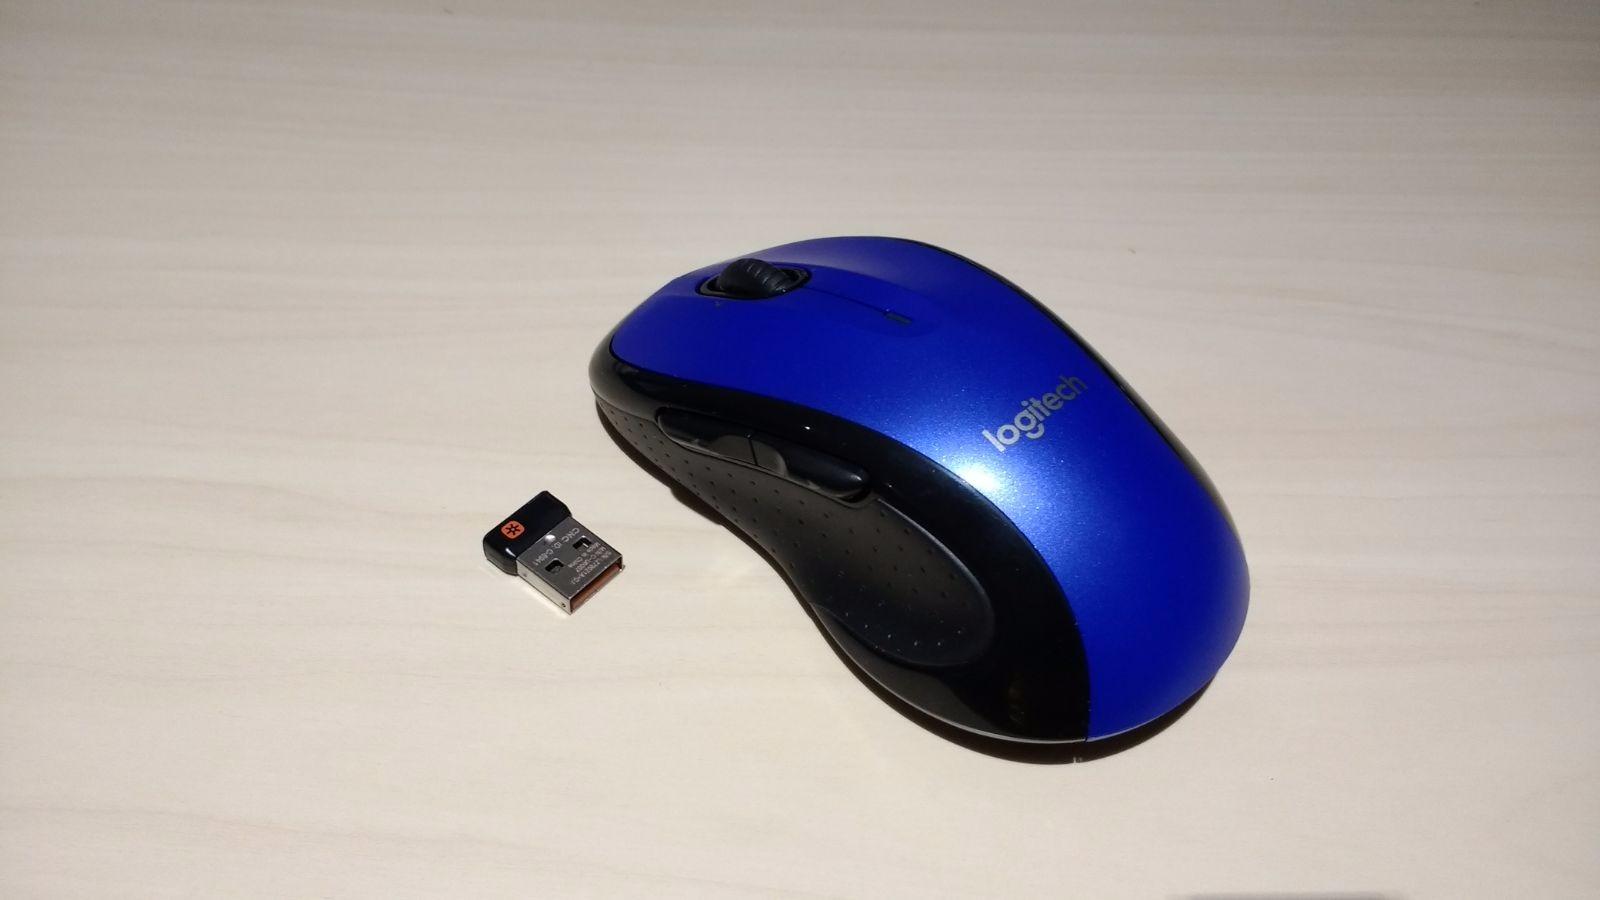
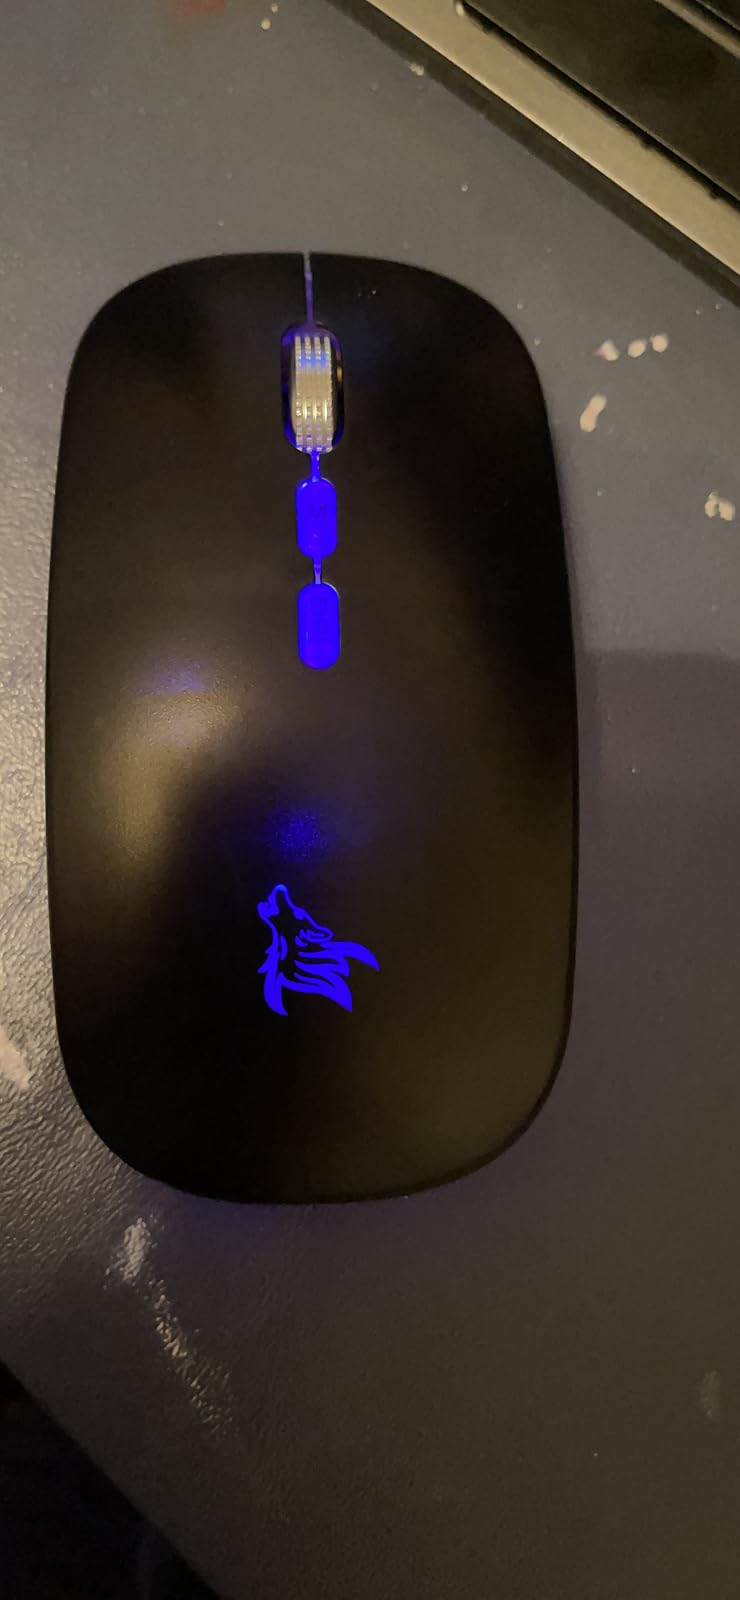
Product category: mouse
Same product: no